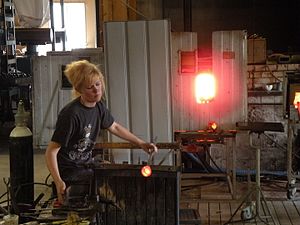
Bergdala glasbruk
En glasarbejder på Bergdala glasbruk 2009
Bergdala glasbruk er et glasværk i den lille by Hästebäck i Lessebo kommune, Kronobergs län i Småland i Sverige.